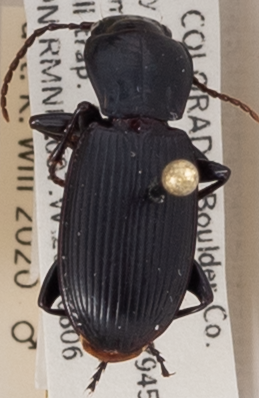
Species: Pterostichus protractus
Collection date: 2019-08-06
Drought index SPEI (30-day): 0.016
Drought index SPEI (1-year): -0.188
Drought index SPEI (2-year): -0.696